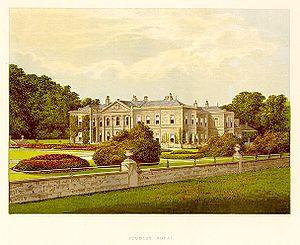
William Aislabie de Studley Royal, North Yorkshire, était un propriétaire terrien et un politicien conservateur qui a siégé à la Chambre des communes pendant plus de 60 ans, de 1721 à 1781.
John Aislabie ou Aslabie était un homme politique britannique qui siégea à la Chambre des communes de 1695 à 1721. Il était chancelier de l'échiquier à l'époque de la bulle de la mer du Sud et son implication dans la société a conduit à sa démission et à son déshonneur.